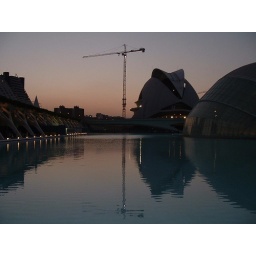
Part of the incredible transformation that has taken place in the old river bed that runs through the city.